My One and Only (musical)

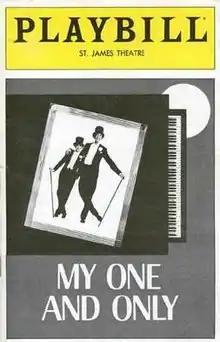
Original Playbill

My One and Only is a musical with a book by Peter Stone and Timothy S. Mayer and music and lyrics by George and Ira Gershwin. The musical ran on Broadway and in the West End.